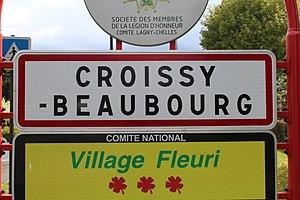
Panneau d'entrée dans Croissy-Beaubourg.
Croissy-Beaubourg est une commune française située dans le département de Seine-et-Marne en région Île-de-France.